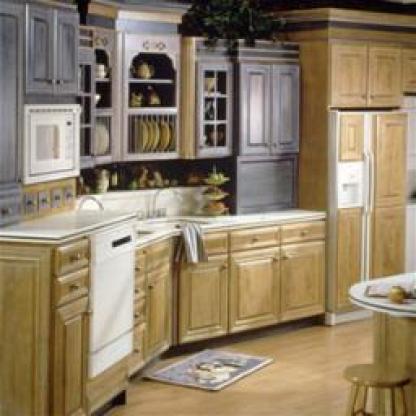
Scene: Indoor